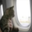
Label: cat